Nokia Eseries

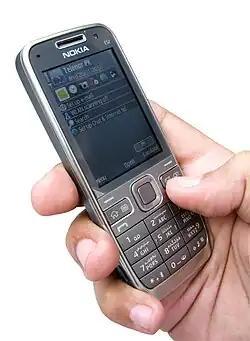
Nokia E52

The Nokia Eseries is a discontinued line of business-oriented smartphones running Symbian OS, produced by Nokia from 2005 to 2011. The Eseries brand became the partial replacement for the top-line products of the Nokia 6000 'Classic Business' range - the 6000 range itself would turn into a mid-range line with broad appeal beginning in 2007 mostly using the 'classic', 'slide' and 'fold' monikers.